Shoghi Effendi

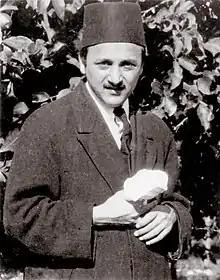
Shoghi Effendi in Haifa, 1921

Shoghí Effendi (1896 or 1897 – 4 November 1957) was Guardian of the Baháʼí Faith from 1922 until his death in 1957. As the grandson and successor of ʻAbdu'l-Bahá, he was charged with guiding the development of the Baháʼí Faith, including the creation of its global administrative structure and the prosecution of a series of teaching plans that oversaw the expansion of the religion to a number of new countries. As the authorized interpreter of the Baháʼí Writings his translations of the primary written works of the Faith's central figures, provided unity of understanding about essential teachings of the Faith and safeguarded its followers from division. Upon his death in 1957, leadership passed to the Hands of the Cause, and in 1963 the Baháʼís of the world elected the Universal House of Justice, an institution which had been described and planned by Baháʼu’llah.